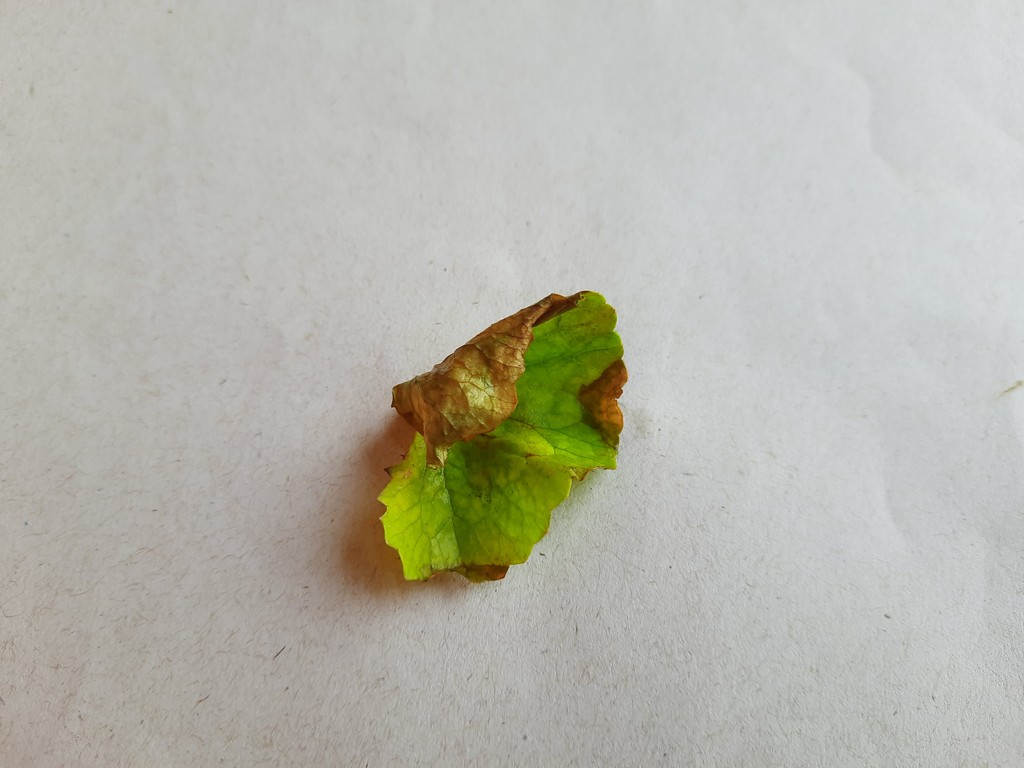
Label: Unhealthy